Gosheim

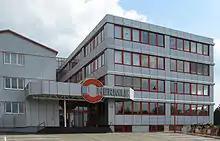
Headquarters of Hermle AG

Gosheim is characterized by numerous small and medium-sized industrial enterprises (mainly metal processing industry, machined parts, and watches) with some 2,500 employees. With a population of approximately 3800, this means that many workers commute daily to Gosheim. The publicly traded company Hermle AG is based in Gosheim.